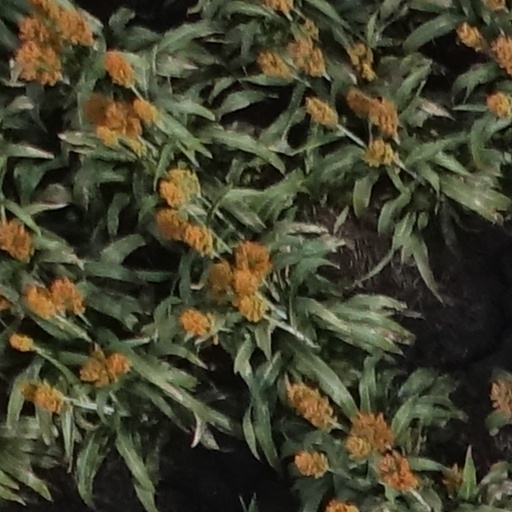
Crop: sorghum